National Day for Truth and Reconciliation

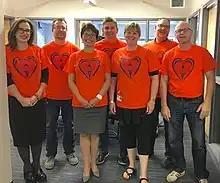
Teachers in a Canadian school wearing orange shirts for Orange Shirt Day

Dr. Peter Bryce reported to the Department of Indian Affairs in 1897 about the high student mortality rates at residential schools due to tuberculosis. Bryce's report was leaked to journalists, prompting calls for reform from across the country. Despite this public outcry, Bryce's recommendations were largely ignored. Duncan Campbell Scott, the deputy superintendent of Indian Affairs from 1913 to 1932, who supported the assimilation policy said in 1910, "it is readily acknowledged that Indian children lose their natural resistance to illness by habitating so closely in these schools and that they die at a much higher rate than in their villages. But this alone does not justify a change in the policy of this Department, which is being geared towards the final solution of our Indian Problem." In 1914 he added, "the system was open to criticism. Insufficient care was exercised in the admission of children to the schools. The well-known predisposition of Indians to tuberculosis resulted in a very large percentage of deaths among the pupils."